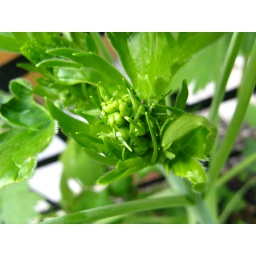
Delphinium buds. On plant has been smashed by the cat already...